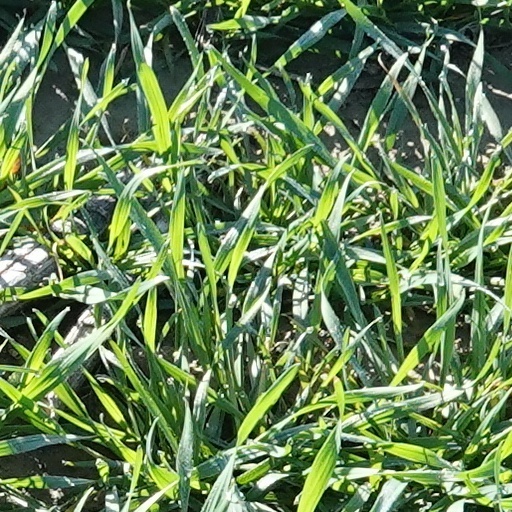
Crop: wheat